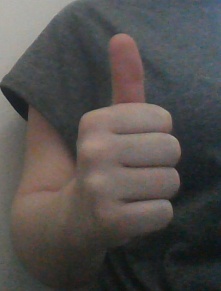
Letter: aleff